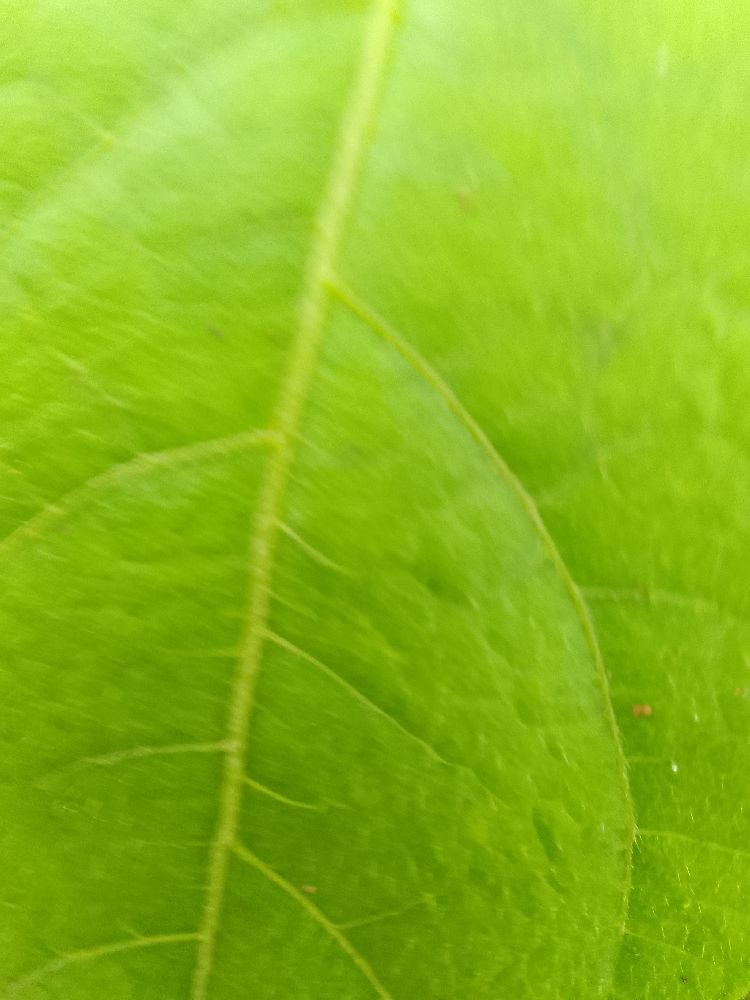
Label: healthy